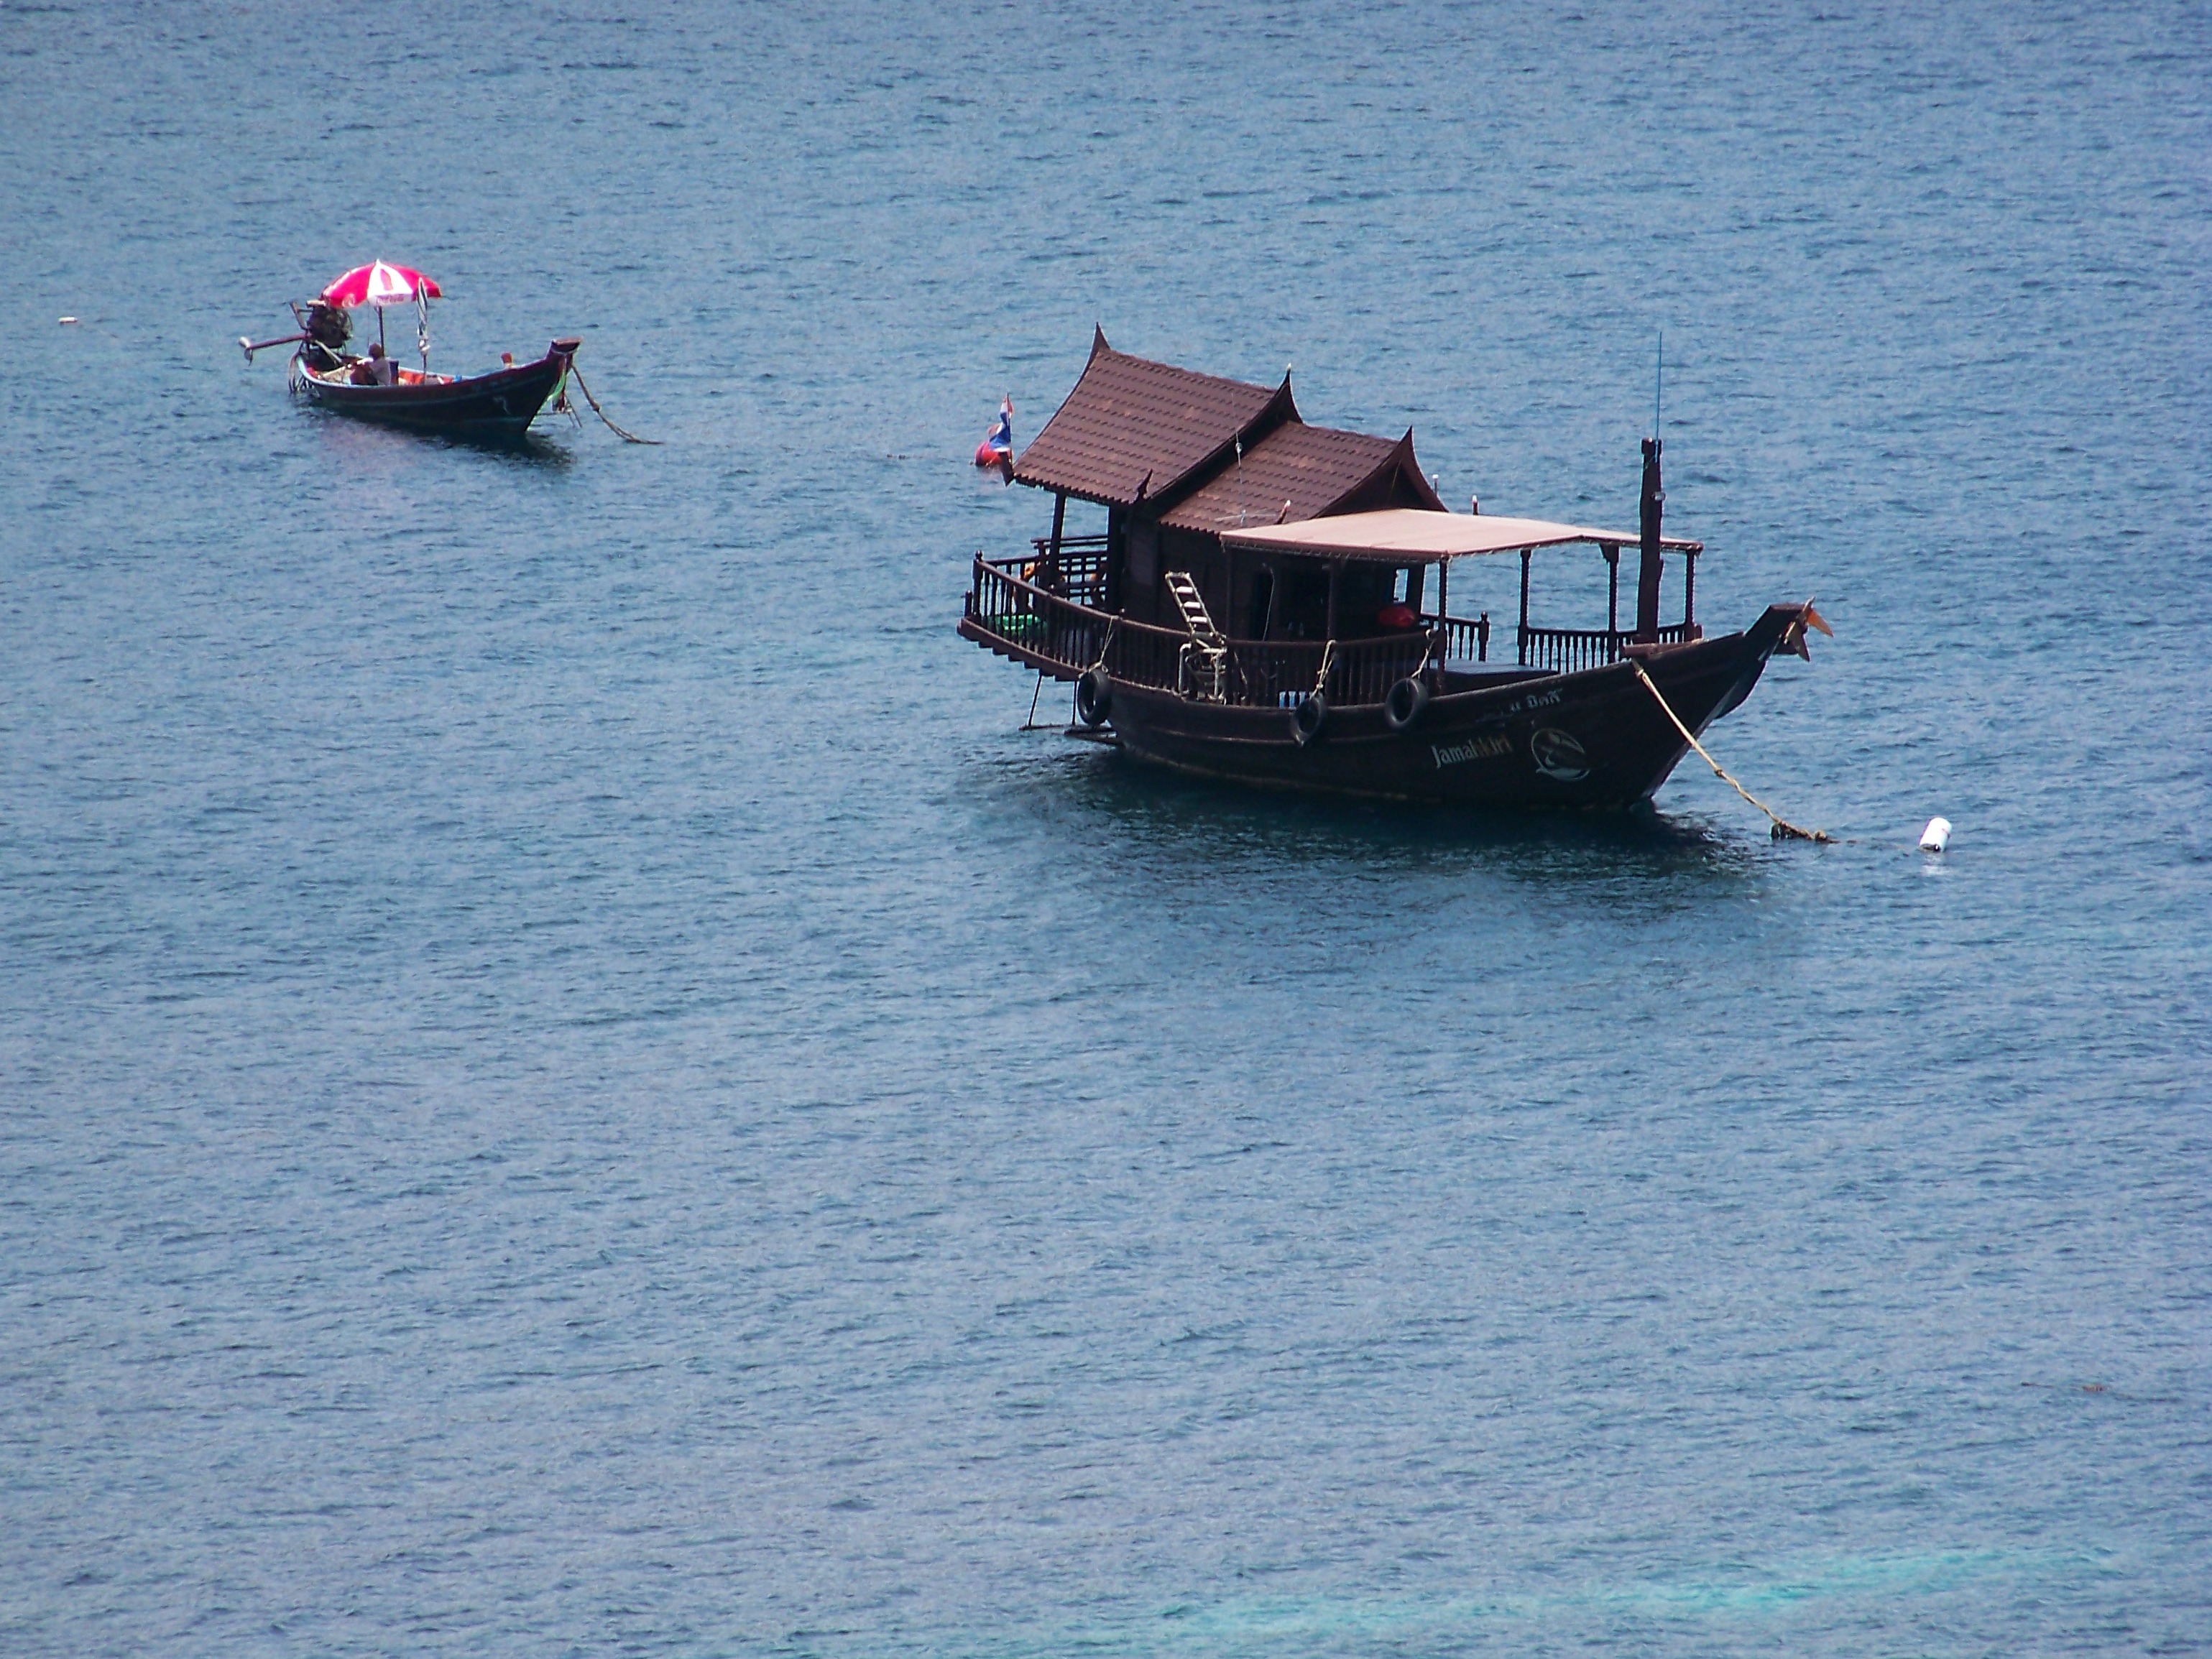
sea, coast, water, boat, vehicle, bay, thailand, boating, boats, watercraft, fishing vessel, koh tao, watercraft rowing